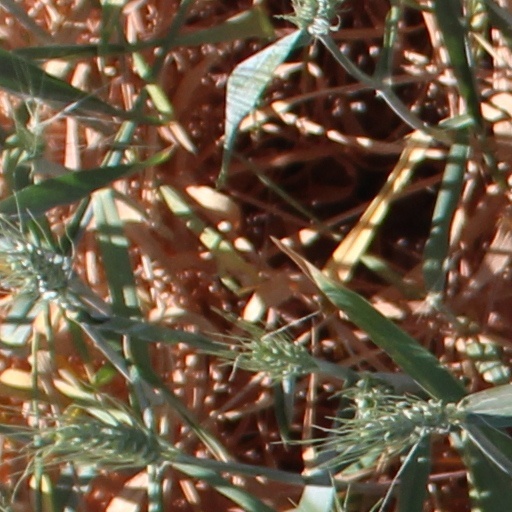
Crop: wheat